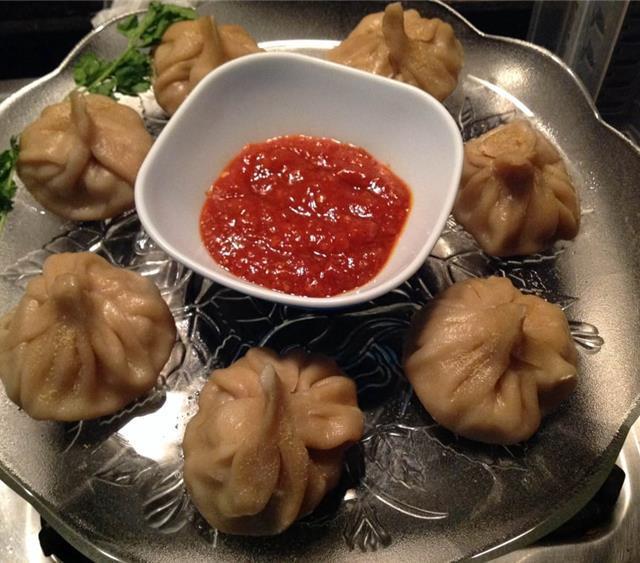
Dish: momos